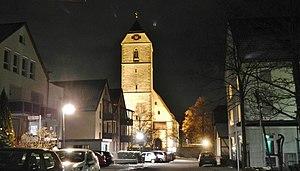
Gärtringen est une commune de Bade-Wurtemberg, située dans l'arrondissement de Böblingen, dans la région de Stuttgart, dans le district de Stuttgart.